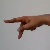
The image shows a hand gesture representing the letter 'P' in Indian Sign Language.